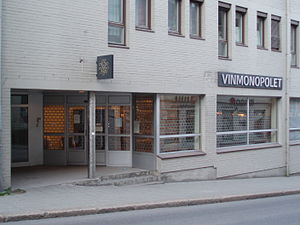
Vinmonopolet
Vinmonopolets udsalg i Arendal.
Vinmonopolet, folkeligt blot kaldet Polet, er en norsk statsejet butikskæde, der har monopol på salg af alkoholiske drikke med et alkoholindhold på over 4,75%. Svagere drikke sælges i almindelige supermarkeder. Ifølge norsk lovgivning sælges drikke stærkere end 22% kun til personer over 20 år.